Municipalities of Mexico

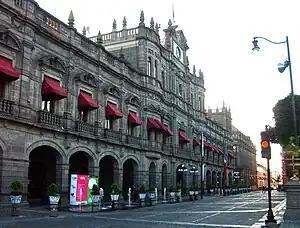
Puebla City Hall

All Mexican states are divided into municipalities. Each municipality is autonomous; citizens elect a municipal president who heads a municipal council, responsible for providing all the public services for their constituents. This concept, which originated after the Mexican Revolution, is known as a "municipio libre" (free municipality).